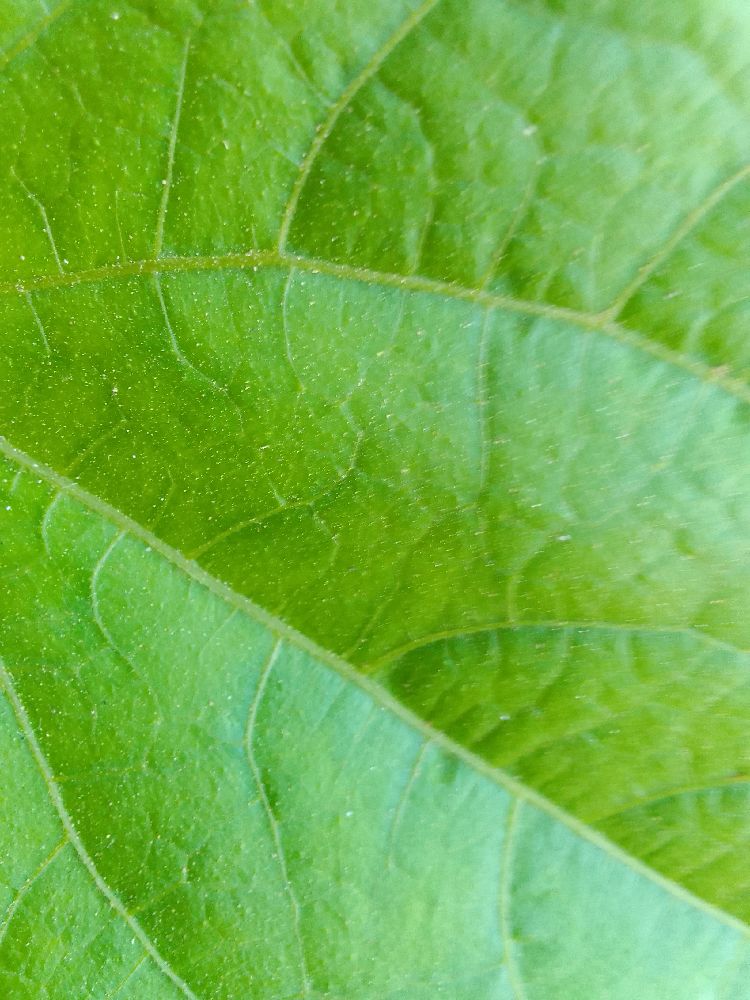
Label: healthy